David Bellavia

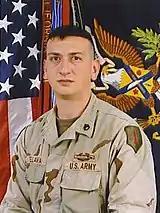
U.S. Army service photo

The actions for which Bellavia earned a Silver Star Medal took place on his 29th birthday. As a member of Company A, Task Force 2-2, 1st Infantry Division, his platoon was assigned during Operation Phantom Fury to clear a block of twelve buildings from which insurgents were firing on American forces. The platoon began searching house-to-house. At the tenth house, Bellavia fatally shot an insurgent preparing to load a rocket-propelled grenade. A second insurgent fired at him, and Bellavia wounded him in the shoulder. When Staff Sergeant Bellavia entered a bedroom, the wounded insurgent followed, forcing Bellavia to kill him. When another insurgent began firing from upstairs, Bellavia returned fire and killed him. A fourth insurgent then jumped out of a closet in the bedroom, yelling and firing his weapon as he leaped over a bed trying to reach Bellavia. The insurgent tripped and Bellavia wounded him. Bellavia chased the insurgent when he ran upstairs. He followed the wounded insurgent's bloody footprints to a room on the left and threw in a fragmentation grenade. Upon entering the room, Bellavia discovered it was filled with propane tanks and plastic explosives. He did not fire his weapon for fear of setting off an explosion and instead then engaged in hand-to-hand combat with the insurgent, which led to Bellavia killing the insurgent by stabbing him in the collarbone.